Ted Conover

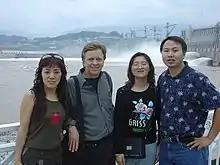
Ted Conover at Three Gorges Dam

Conover has explored additional subcultures and topics in articles for magazines such as "The New York Times Magazine", "The New Yorker", "Harper's Magazine", "The Atlantic Monthly", "Vanity Fair", "T Magazine," "National Geographic Magazine", "Outside", "Travel + Leisure", "Smithsonian Magazine", and "5280". During the autumn of 2012, Conover worked as a United States Department of Agriculture inspector and wrote about his beef inspection work at the Cargill Meat Solutions plant in Schuyler, Nebraska in the May 2013 issue of "Harper's Magazine". In August 2019 "Harper's" also published his long-form journalism piece "The Last Frontier: Homesteaders on the Margins of America." Written in his signature style, it is a first-person account of life among people living off-grid in Colorado's expansive San Luis Valley.